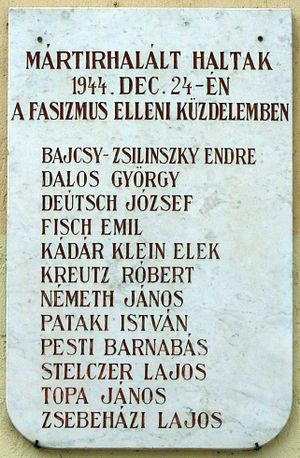
Sopronkőhida
Mindetavle for fascismens ofre
Sopronkőhida er en landsby i det nordvestlige Ungarn, 4 km nord for Sopron og 5 km fra grænsen til Østrig.